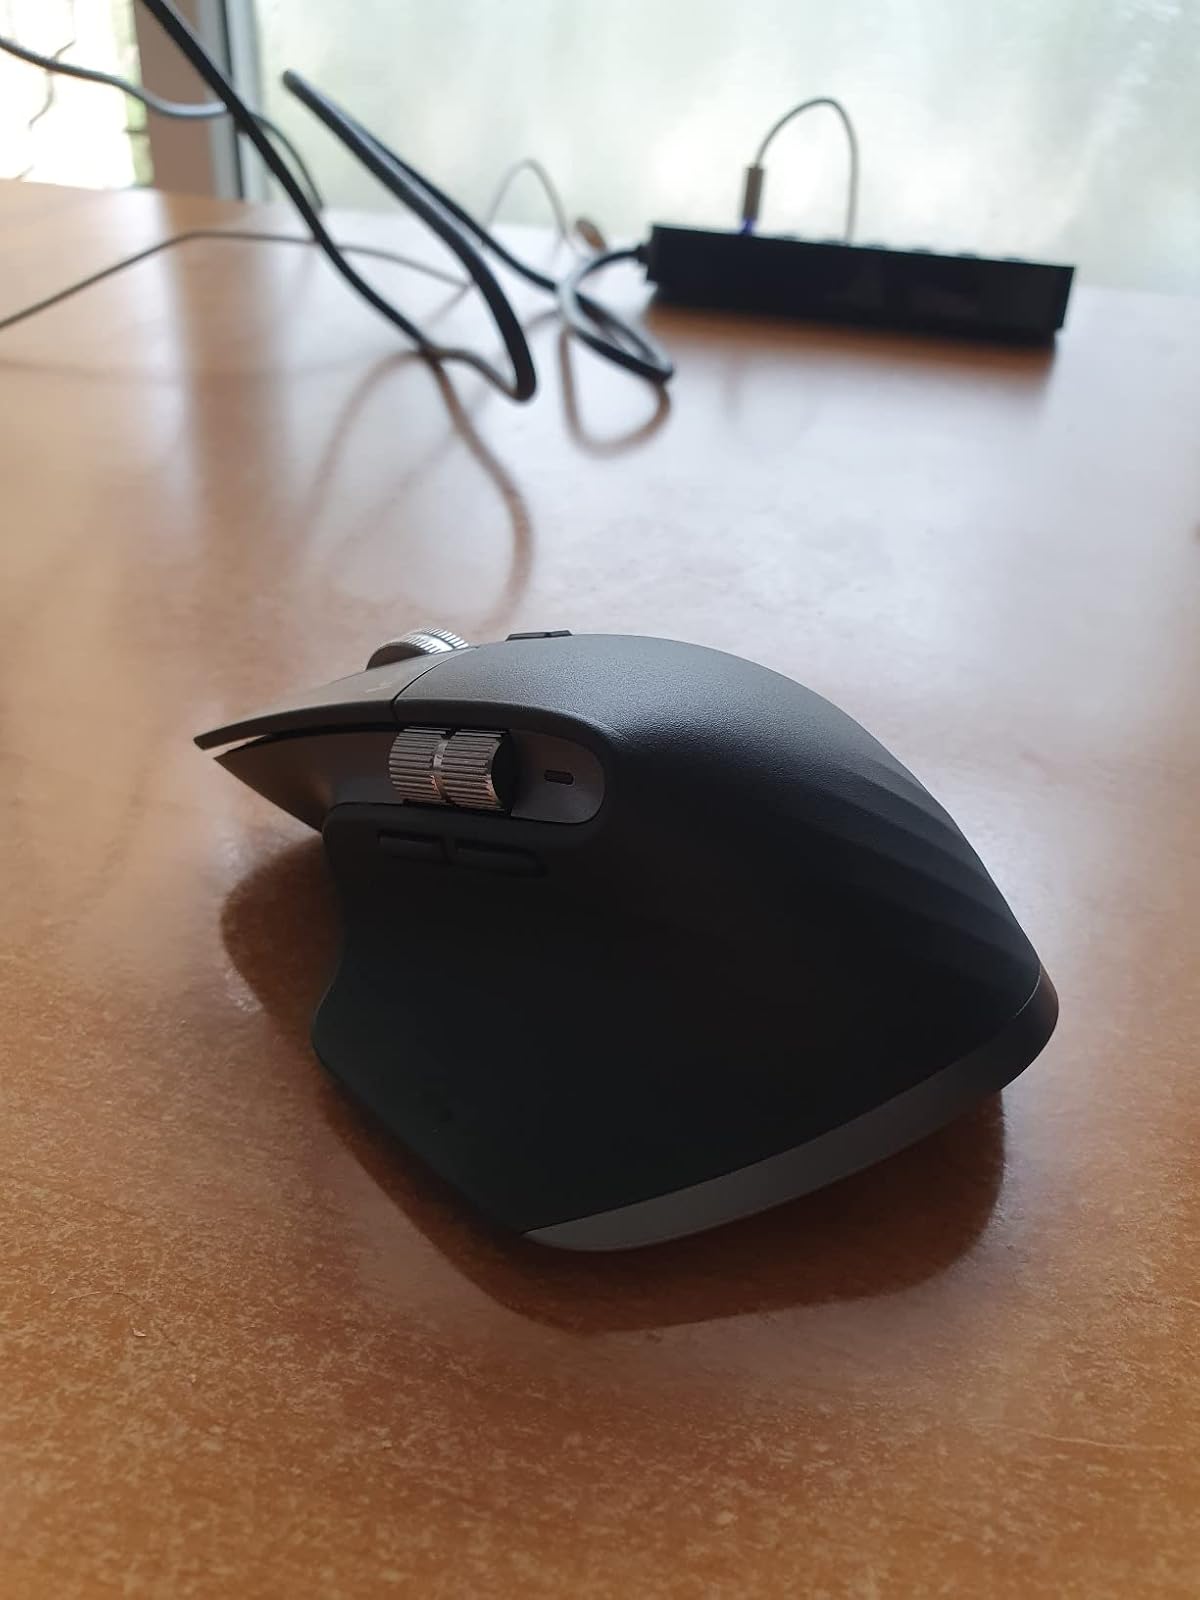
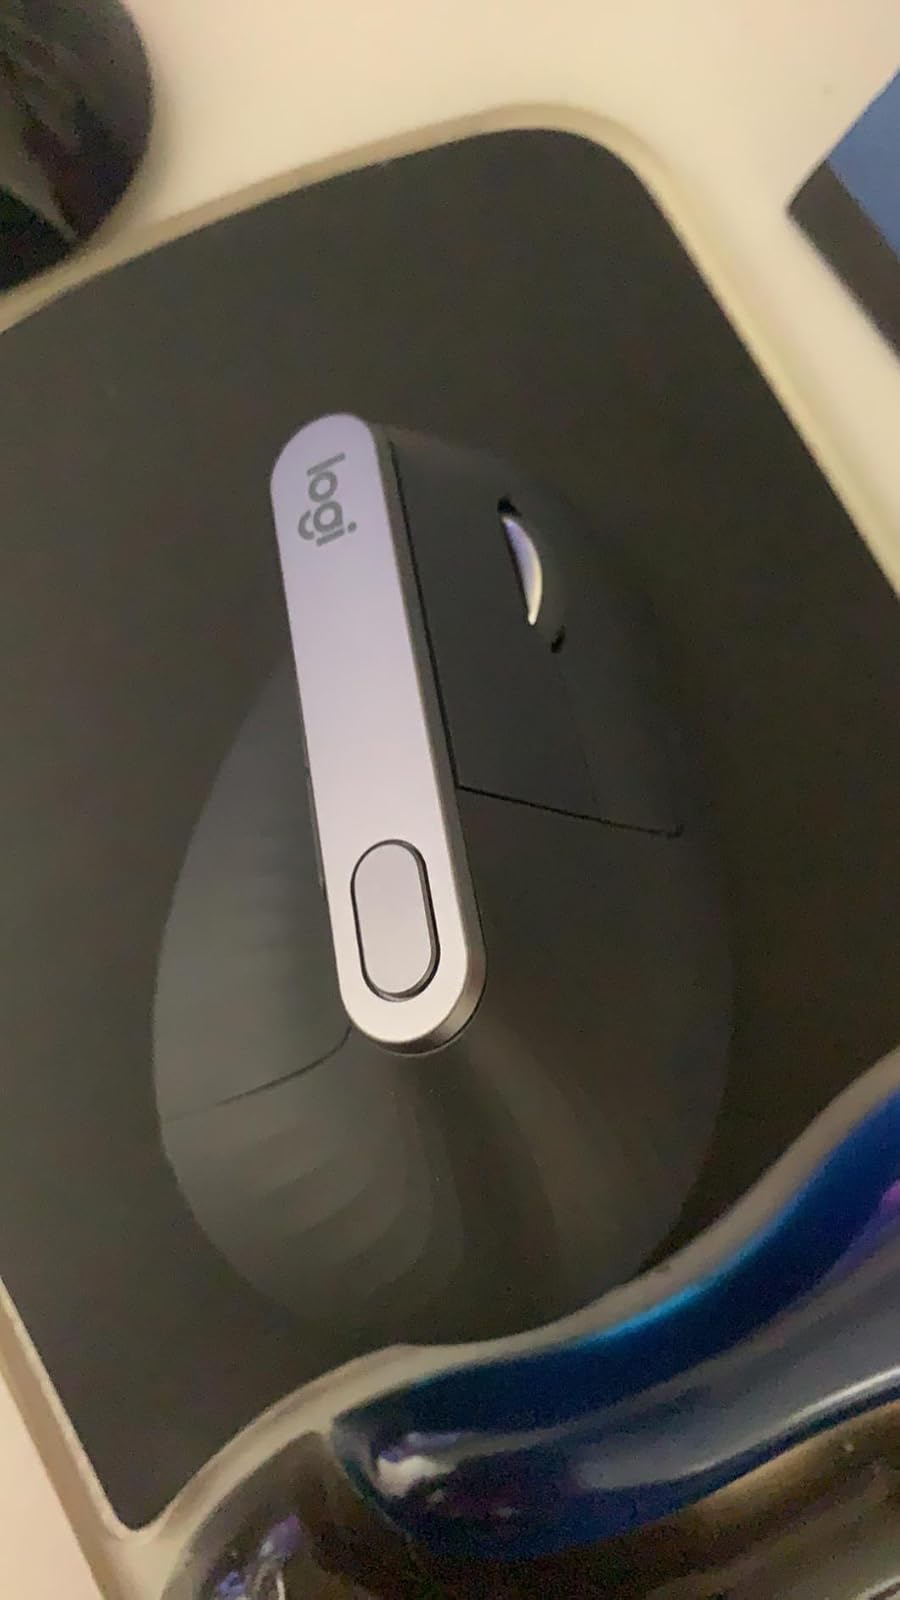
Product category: mouse
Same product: no